Iinoya-gū

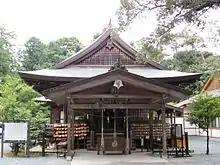
Iinoya-gū in Hamamatsu, Shizuoka.

is a Shinto shrine in Hamana-ku, Hamamatsu, Shizuoka Prefecture, Japan. It was established in 1872, and its main festival is held annually on September 22. It is one of the Fifteen Shrines of the Kenmu Restoration.